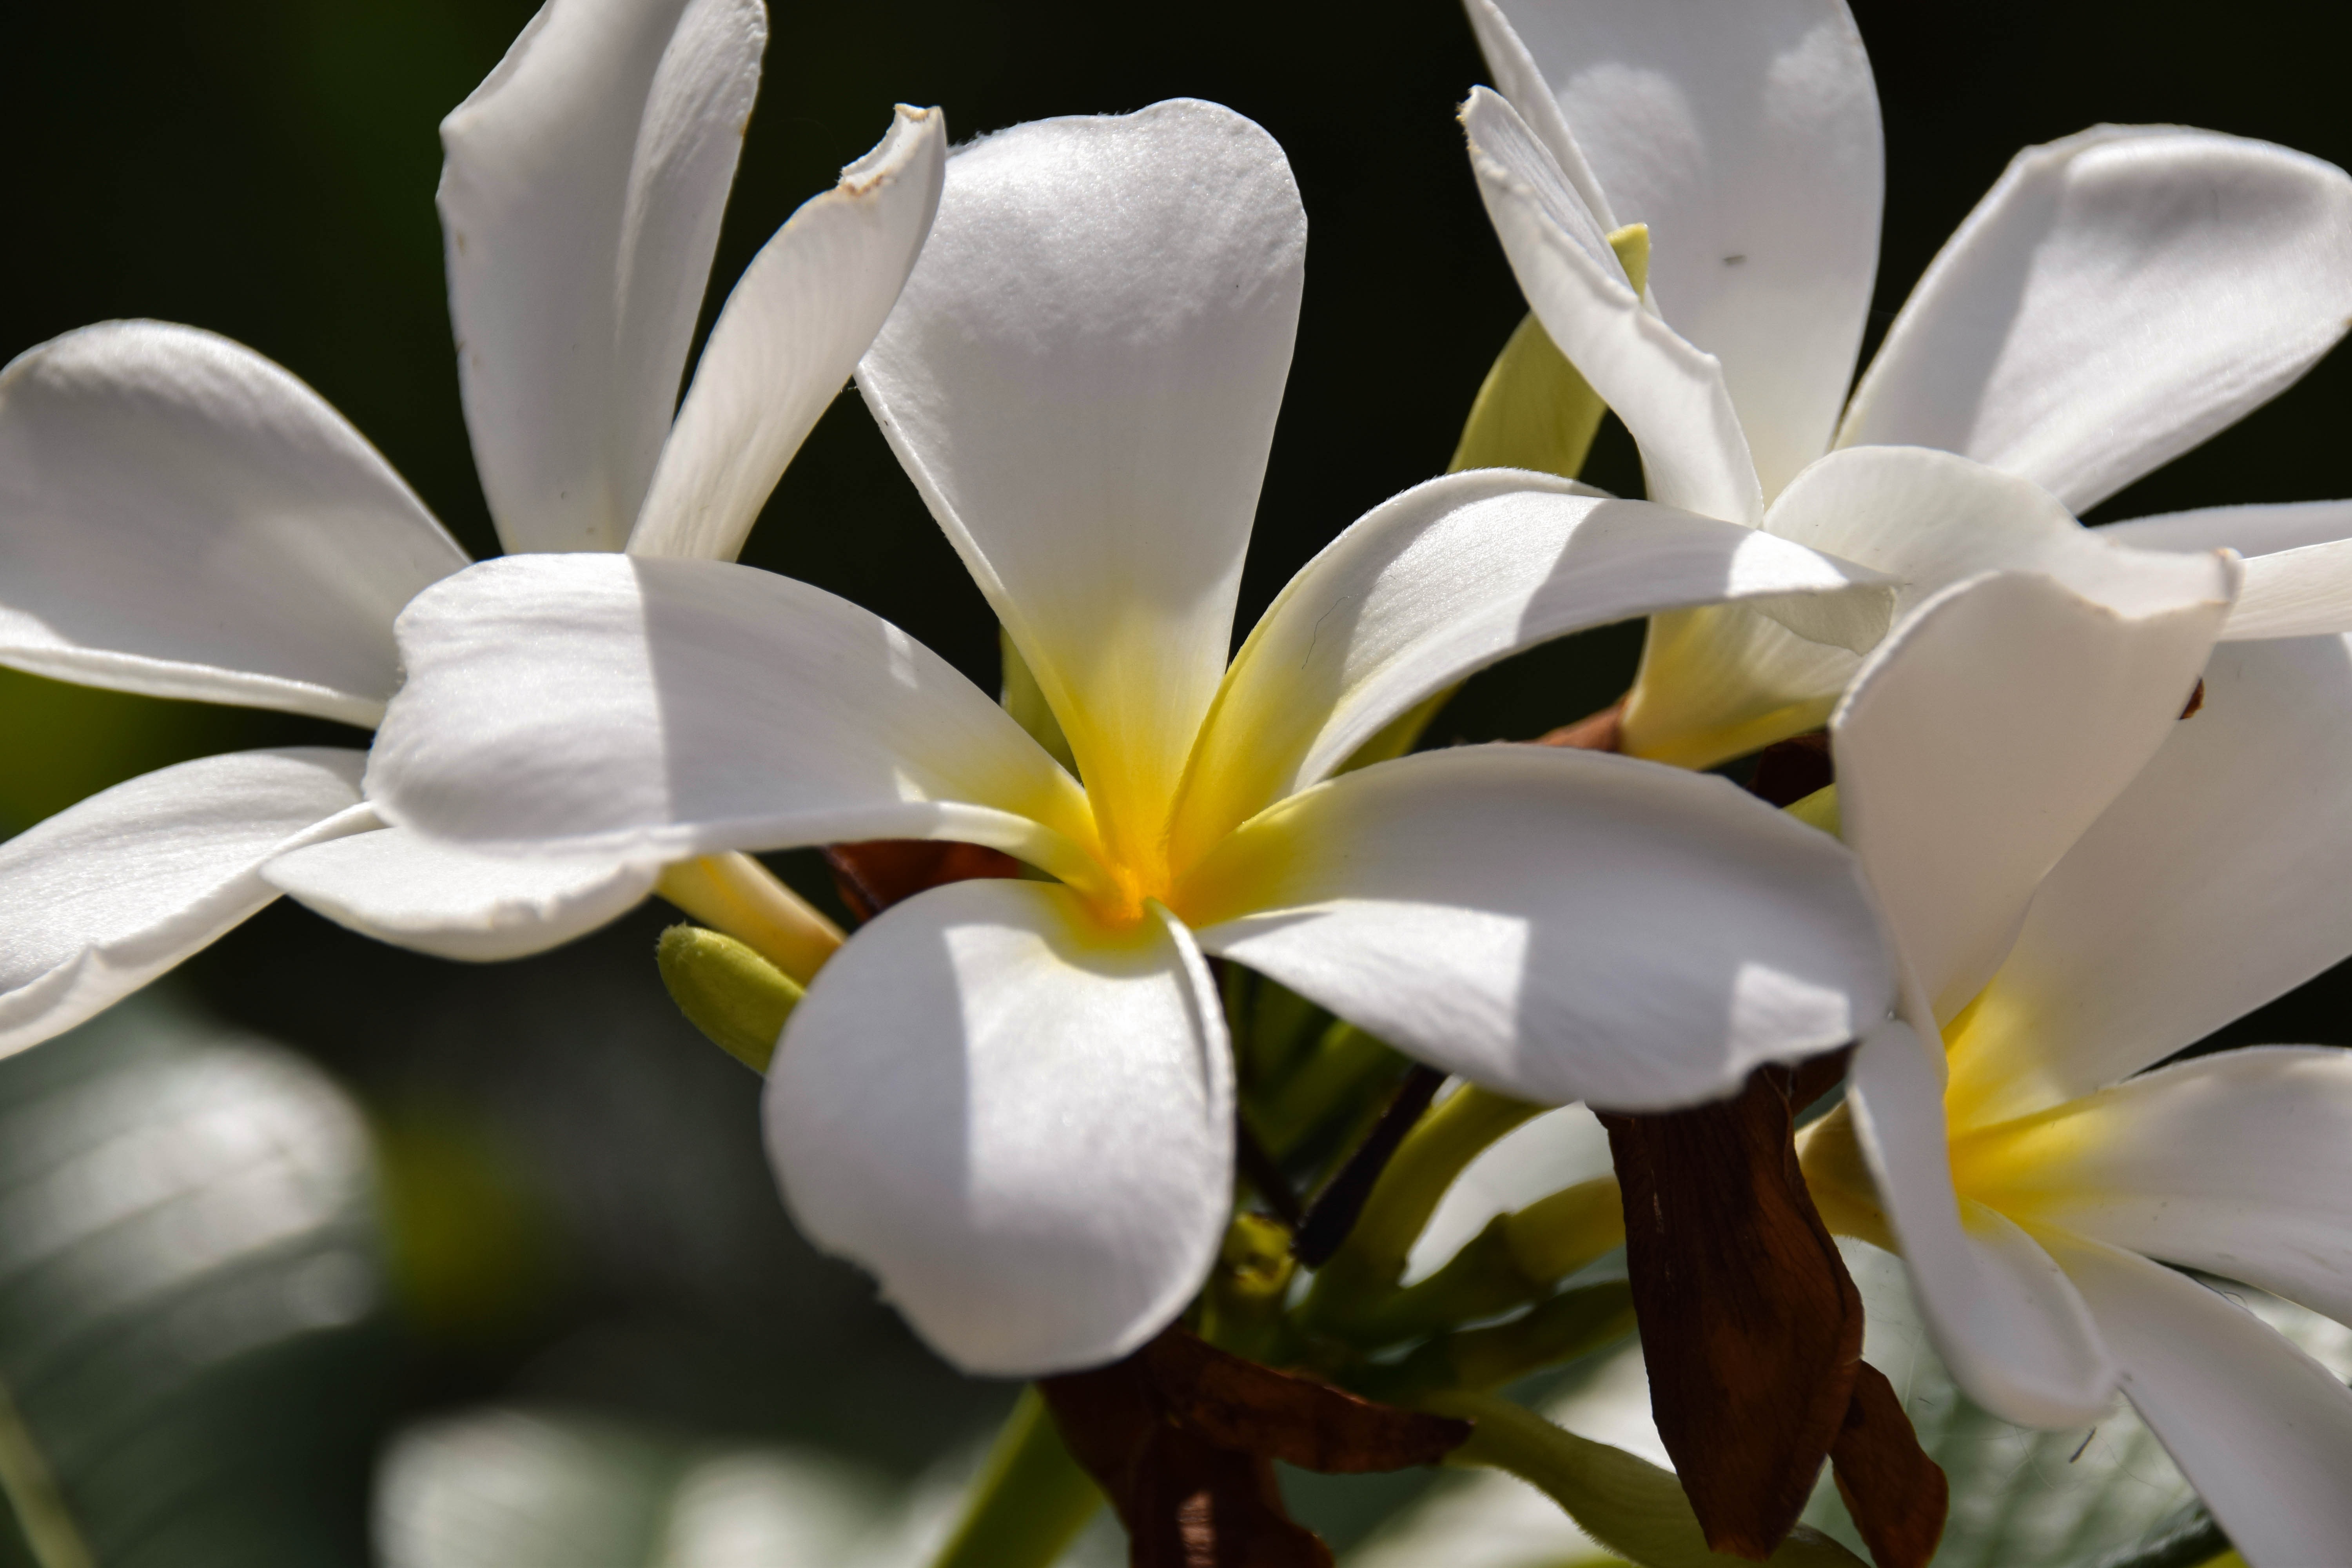
blossom, plant, white, flower, petal, bloom, travel, botany, flora, indonesia, plumeria, macro photography, frangipani, jasmine, flowering plant, land plant, gili islands